Captains Outrageous

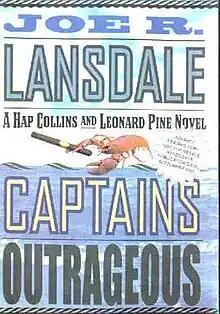
Mysterious Press edition

This book was originally published as a limited edition hardcover by Subterranean Press and as a trade hardcover by Mysterious Press. Both of these editions are out of print. In 2009, it was reissued as a trade paperback by Vintage Crime/Black Lizard Publications.